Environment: real
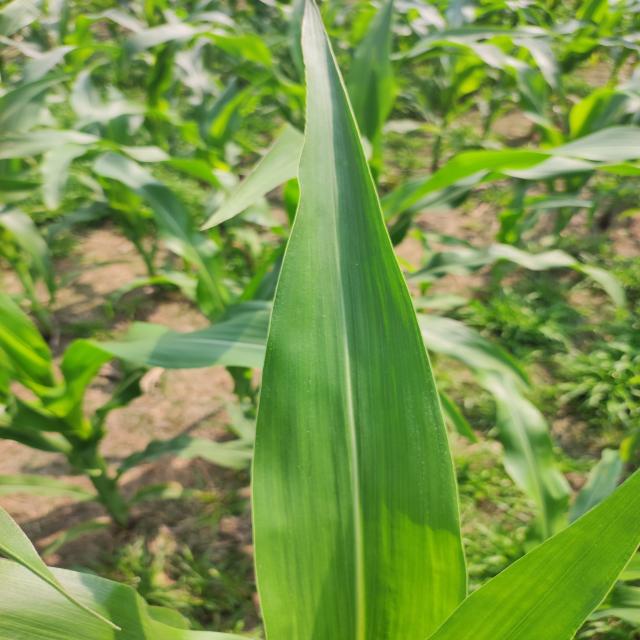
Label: healthy